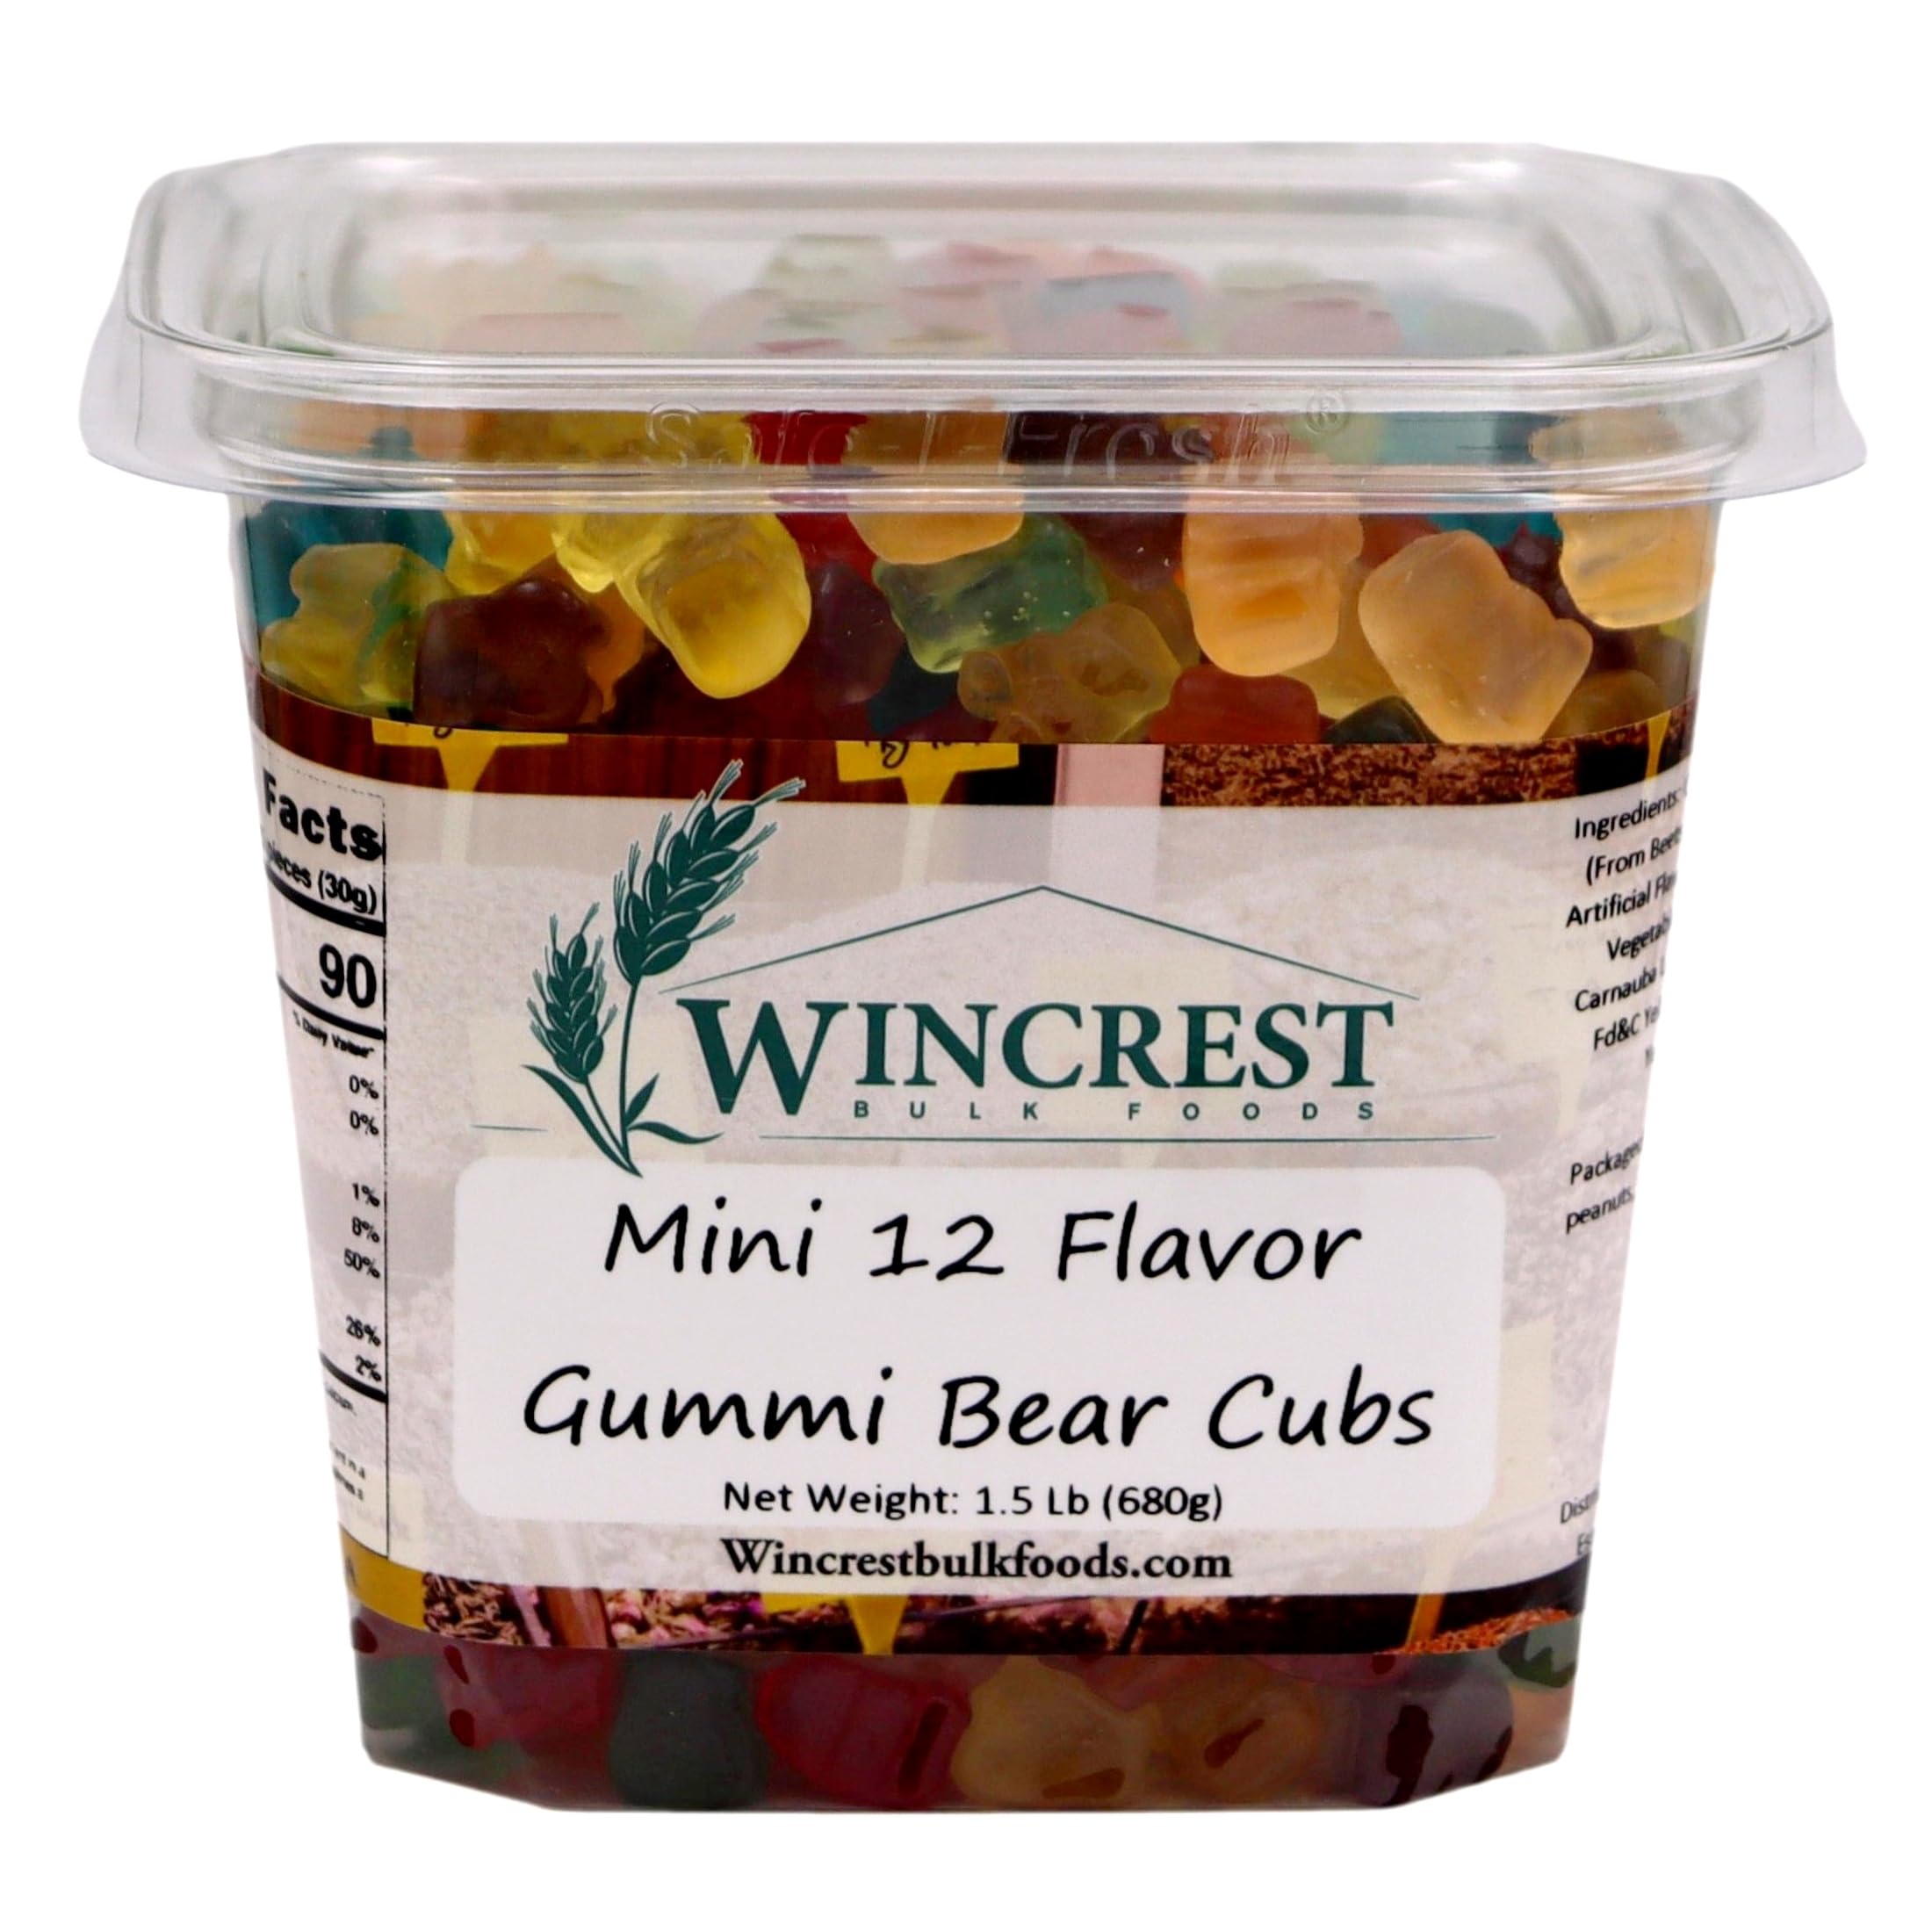
Item Name: WinCrest Assorted Flavor Gummi Bears - 1.5 Lb Tub (Mini Cubs)
Bullet Point 1: These mini bears may be small but their flavor is huge!
Bullet Point 2: Enjoy an assortment of 12 different flavors including blue raspberry, grape, mango, pineapple, apple, strawberry, red raspberry, cherry, watermelon, orange, lime and pink grapefruit.
Bullet Point 3: Approximately 3/4" Tall
Bullet Point 4: 1.5 Lb Tub - Distributed by WinCrest Bulk Foods, Inc
Product Description: These mini bears may be small but their flavor is huge! Enjoy an assortment of 12 different flavors including blue raspberry, grape, mango, pineapple, apple, strawberry, red raspberry, cherry, watermelon, orange, lime and pink grapefruit.
Value: 24.0
Unit: Ounce

Price: 13.99